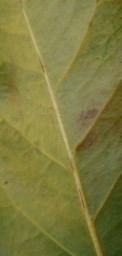
Label: Cerscospora